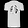
Label: T - shirt / top